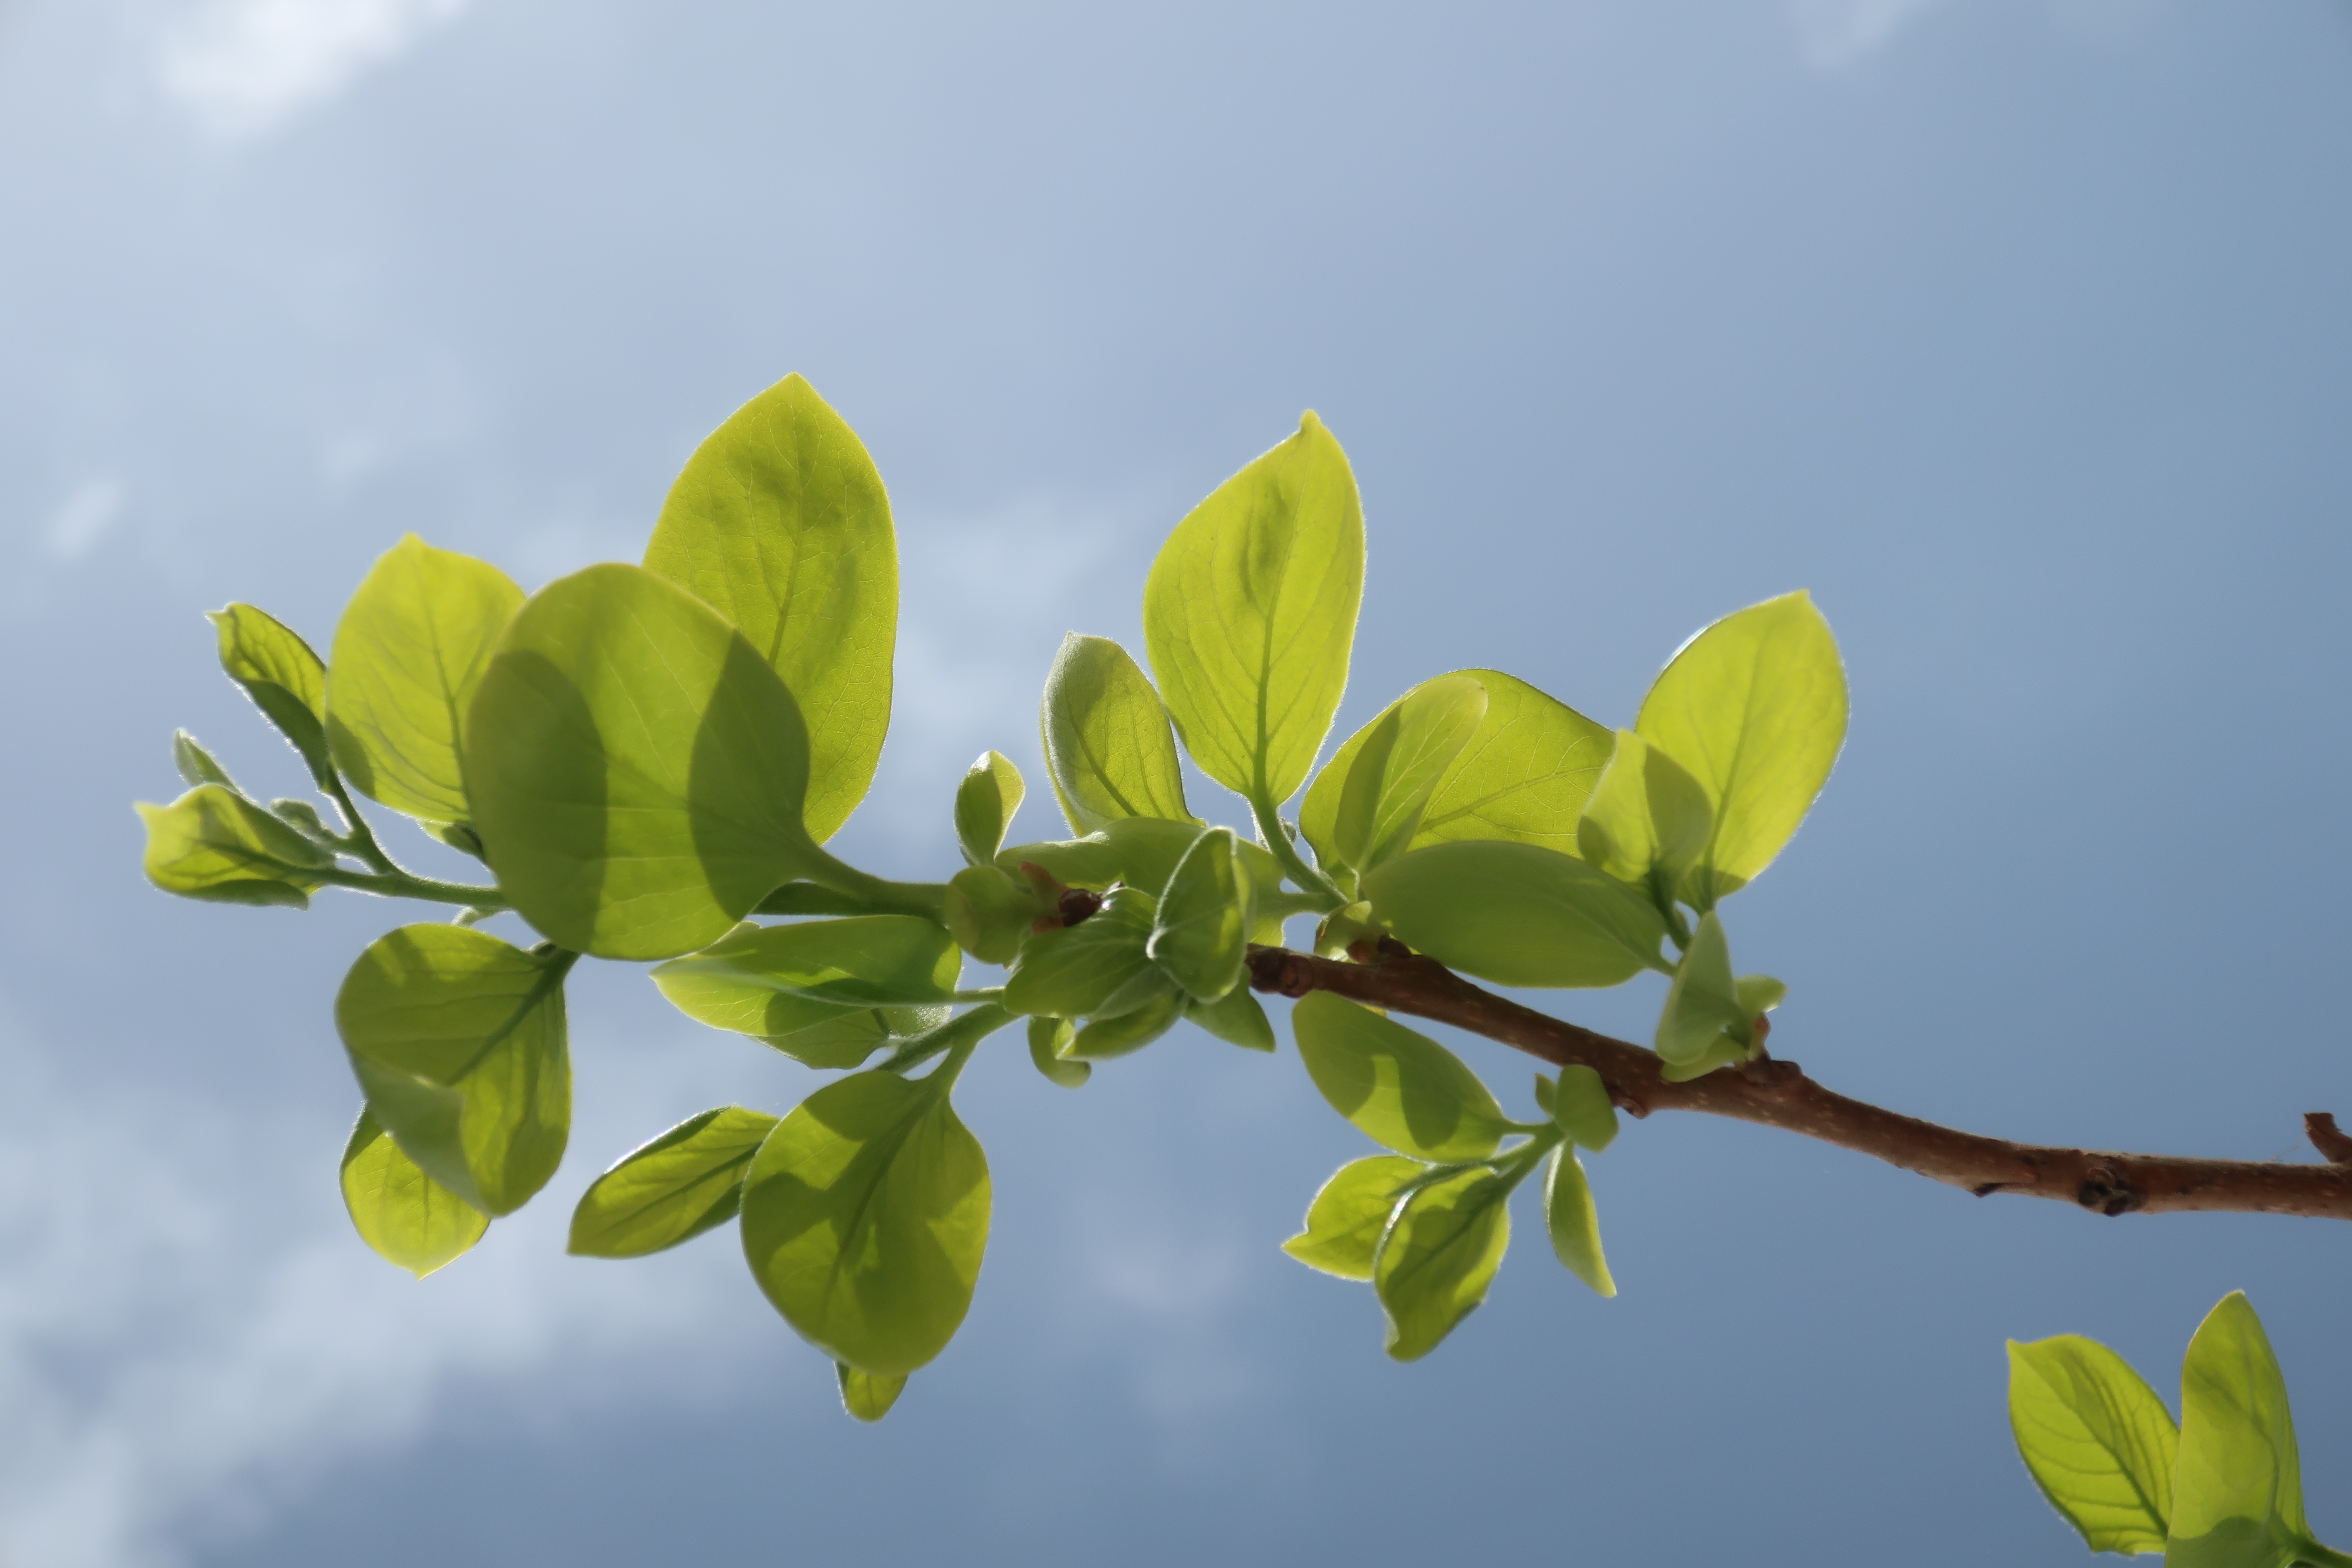
tree, spring, nature, bud, flower, branch, plant, blossom, leaf, flowering plant, sky, twig, plant stem